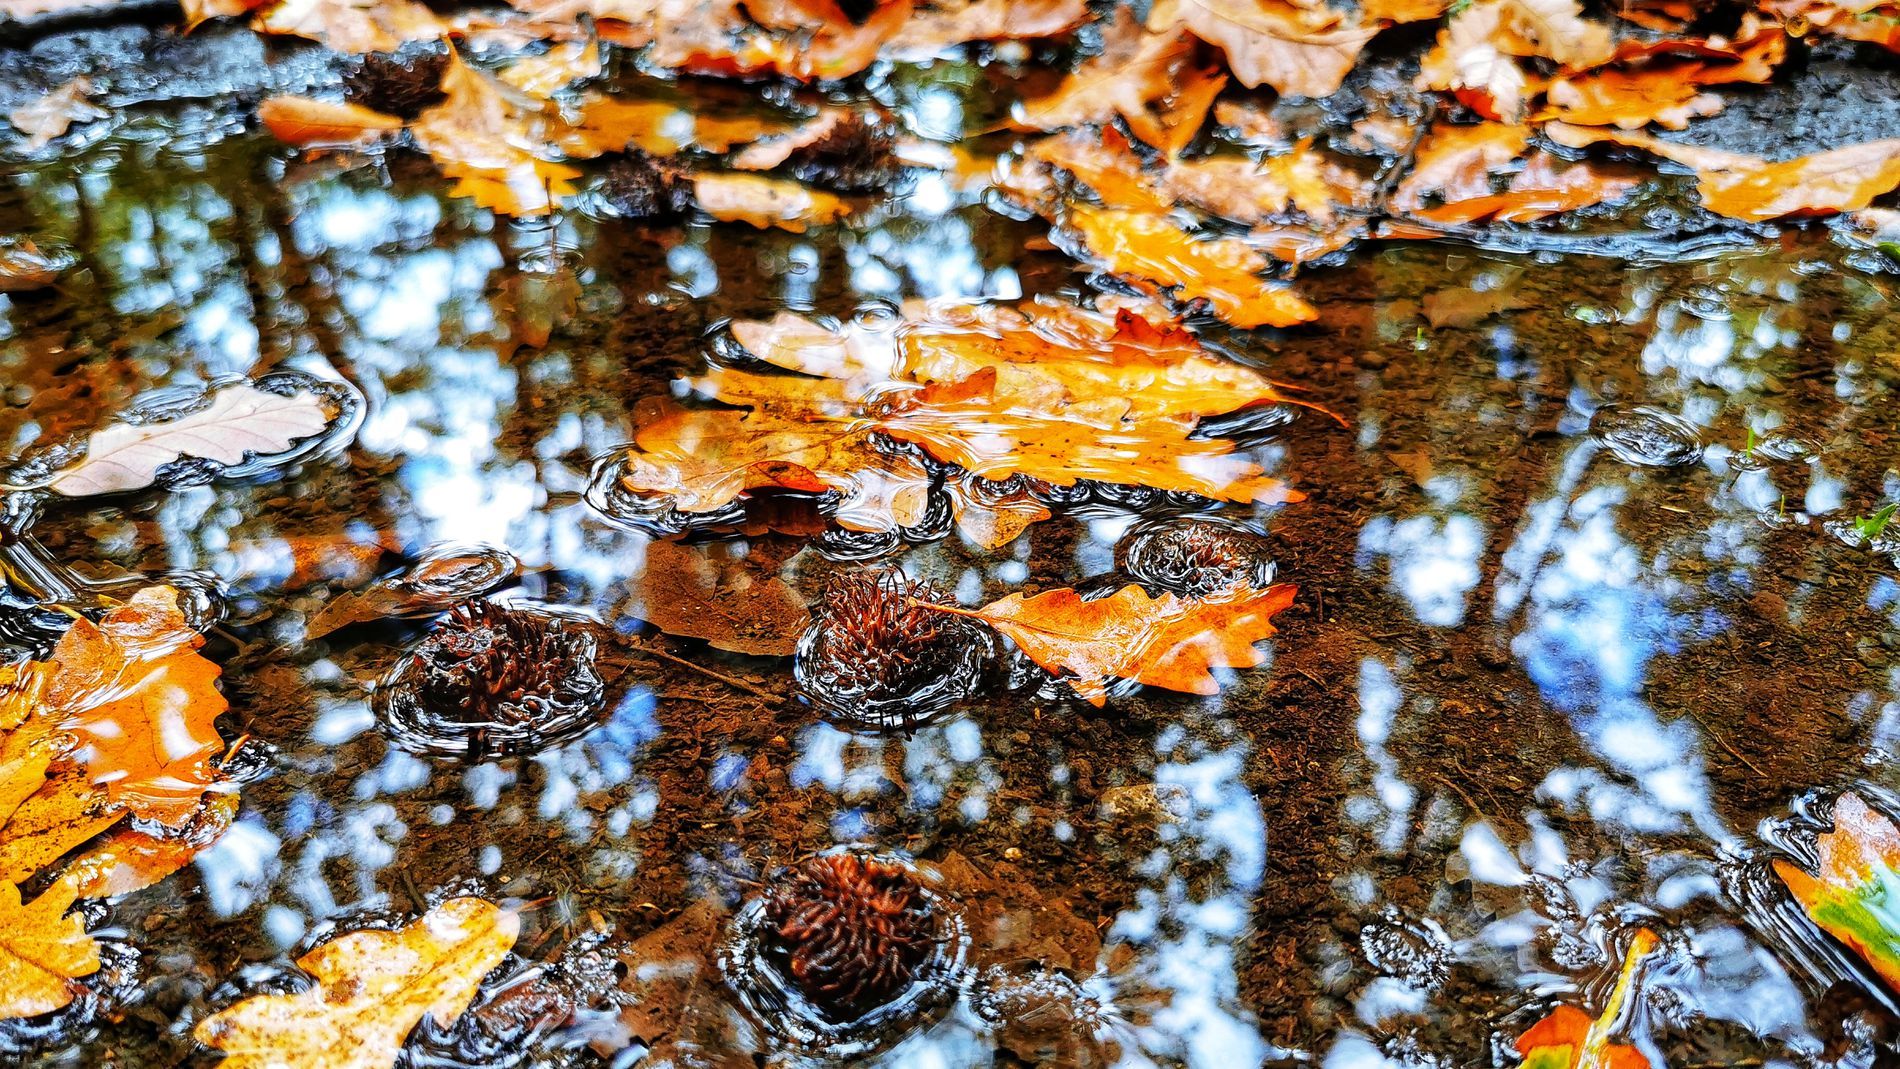
Autumn reflection
This image captures an autumn scene reflected in a shallow pool of water. The water's surface reflects the sky and trees above, creating a dreamy, almost abstract composition. The pool is dotted with bright orange and yellow fallen leaves, partially submerged. The lighting is soft, enhancing the rich autumn colors and the contrast between the reflections and the earthy ground below.
The scene depicts a serene autumn atmosphere. Rain forms a shallow, mirror-like pool, reflecting the soft blue sky and misty trees above. Bright orange and gold leaves have fallen from the trees, floating gently on the surface of the water or lying below, reflecting the beauty of autumn. This image is a nature macro or close-up of a landscape. It focuses on elements of the natural environment.
Labels: Leaf, Plant, Tree, Water, Nature, Outdoors, Pond, Land, Autumn, Swamp, Maple, Vegetation, Leaves
Camera: HUAWEI VOG-L29